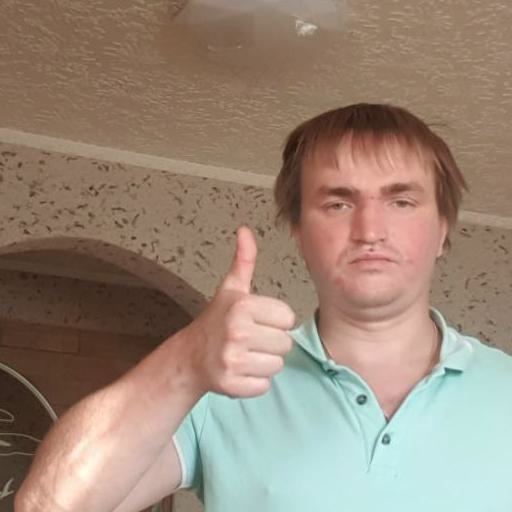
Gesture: like